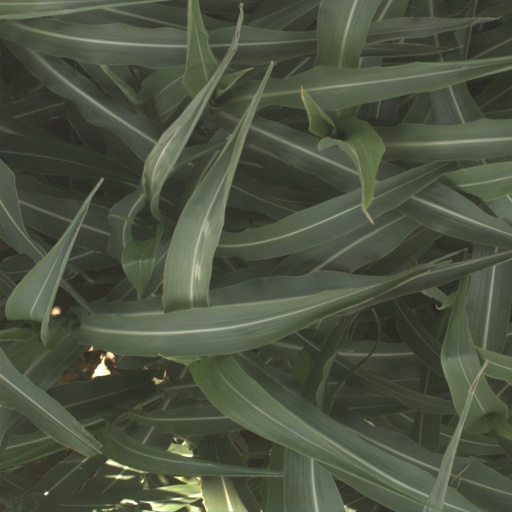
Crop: sorghum